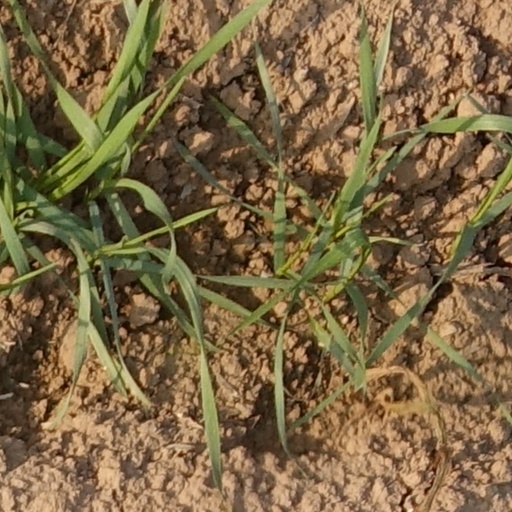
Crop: wheat